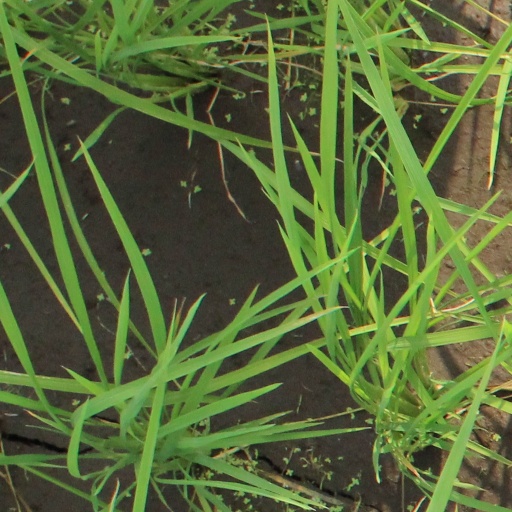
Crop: rice